Nandi Bushell

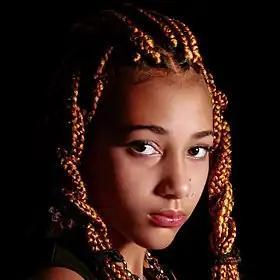
Bushell in 2022

Nandi Lily Bushell (born 28 April 2010) is a South African-born British musician, singer, songwriter, and social media personality. She became known for her drumming skills by posting cover versions of popular rock songs to her YouTube and Instagram accounts, and her online drum battle with Dave Grohl received international coverage in 2020. By age ten, Bushell's videos had earned the attention of musicians including Grohl, Lenny Kravitz, Anderson .Paak, and Questlove, and led to numerous television appearances.